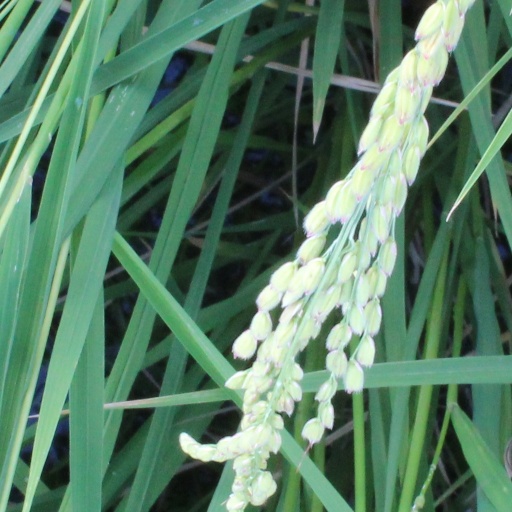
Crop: rice